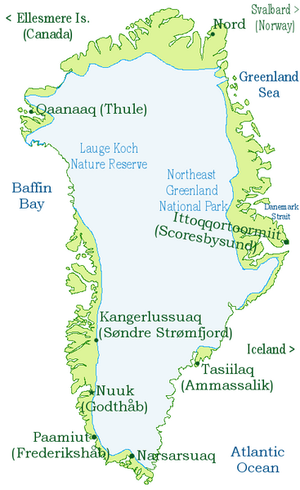
Grønland / Geografi
Kort over Grønland
Grønland er et selvstyrende område indenfor Kongeriget Danmark, bestående af øen af samme navn, beliggende mellem Ishavet og Atlanterhavet, øst for Canadas arktiske øer. Grønland hører geografisk til det nordamerikanske kontinent, mens det geopolitisk hører til Europa. Grønland har både politisk og kulturelt været tæt knyttet til Europa i mere end et årtusind. I 2008 gennemførte det grønlandske folk en folkeafstemning for øget selvstyre, som med 75 % af stemmerne blev vedtaget.